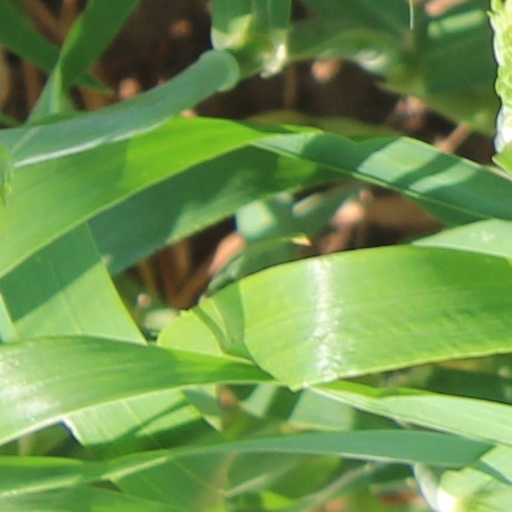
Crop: wheat